Jed Stone

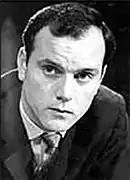
Jed Stone in the 1960s.

Kenneth Cope made his first appearance as Jed Stone in April 1961, which was originally intended to be a one-off. But Kenneth Cope impressed the producers, and was brought back in September that year. Due to an Equity strike, Kenneth Cope could not return to the series until 1962, so was absent for a year. Jed Stone appeared for four more months from November 1962 to March 1963, and was reintroduced for the best part of 1966.